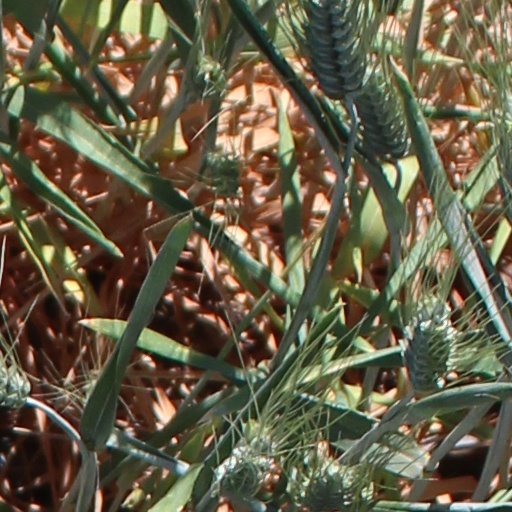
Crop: wheat